Tony Dovolani

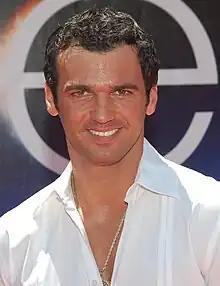
Dovolani at the premiere for "Earth" in April 2009

Driton Dovolani (born July 17, 1973), commonly known as Tony Dovolani is an Albanian-American professional ballroom dancer, instructor and judge. He is known for his involvement in the American version of "Dancing with the Stars" on ABC. Dovolani also portrayed Slick Willy in the hit film "Shall We Dance?" and spent time coaching actress Jennifer Lopez.